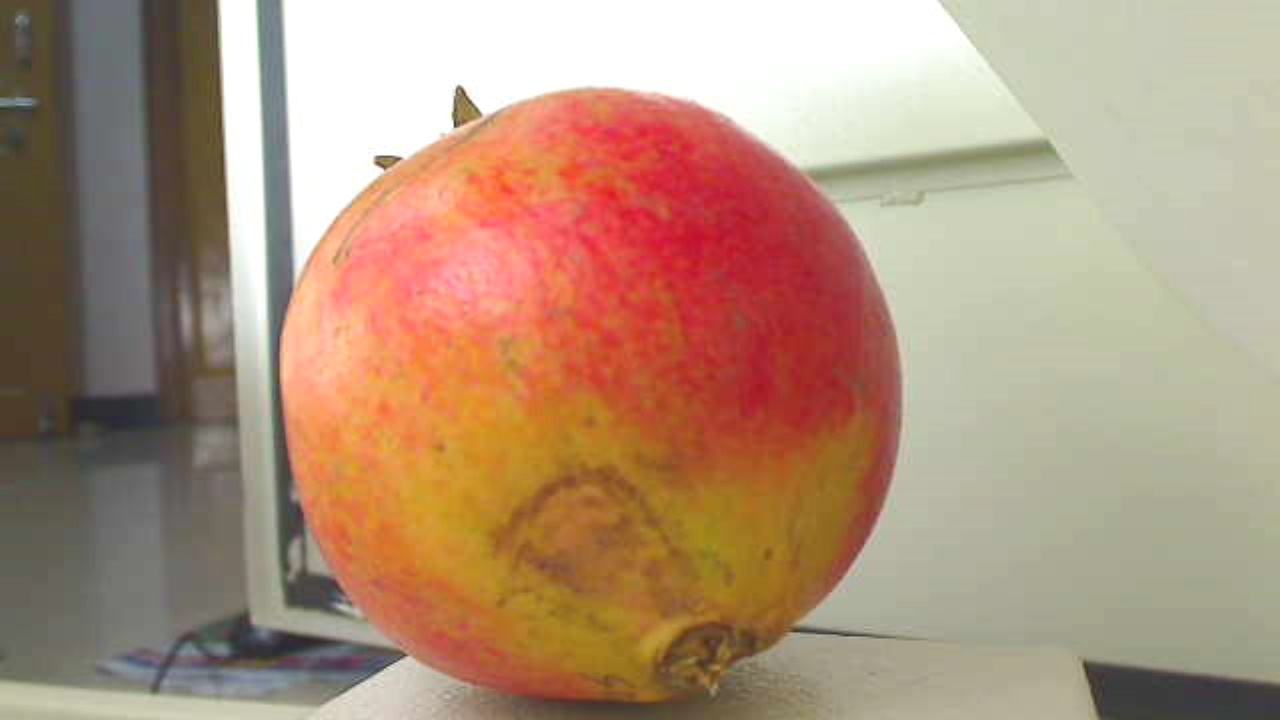
Grade: grade-1
Quality: quality-1